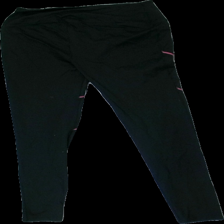
View: back
Type: Tights
Category: Ladies
Brand: Röhnish
Colors: Black, Pink
Material: 100% Nylon
Pattern: Other
Cut: Tight
Size: M
Season: All
Price range: <50
Recommended usage: Export
Description: Black sports tights with pink decorative seams